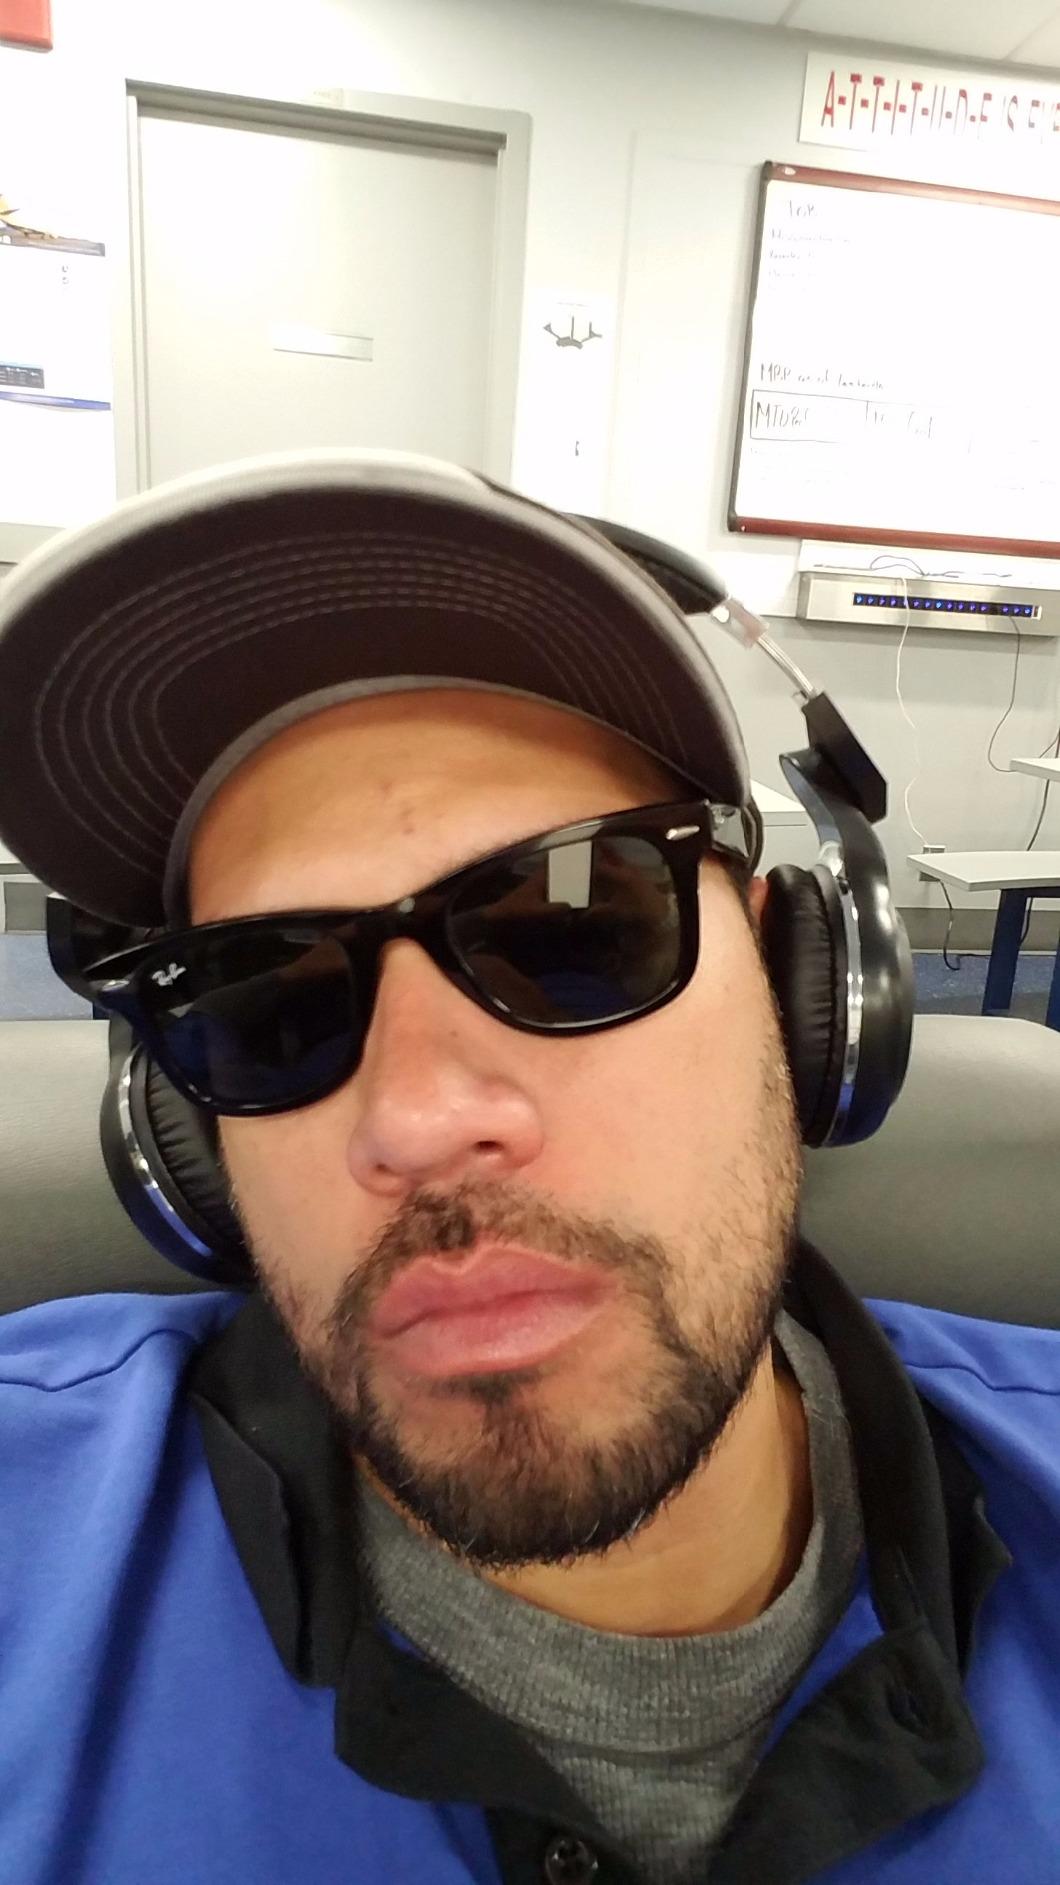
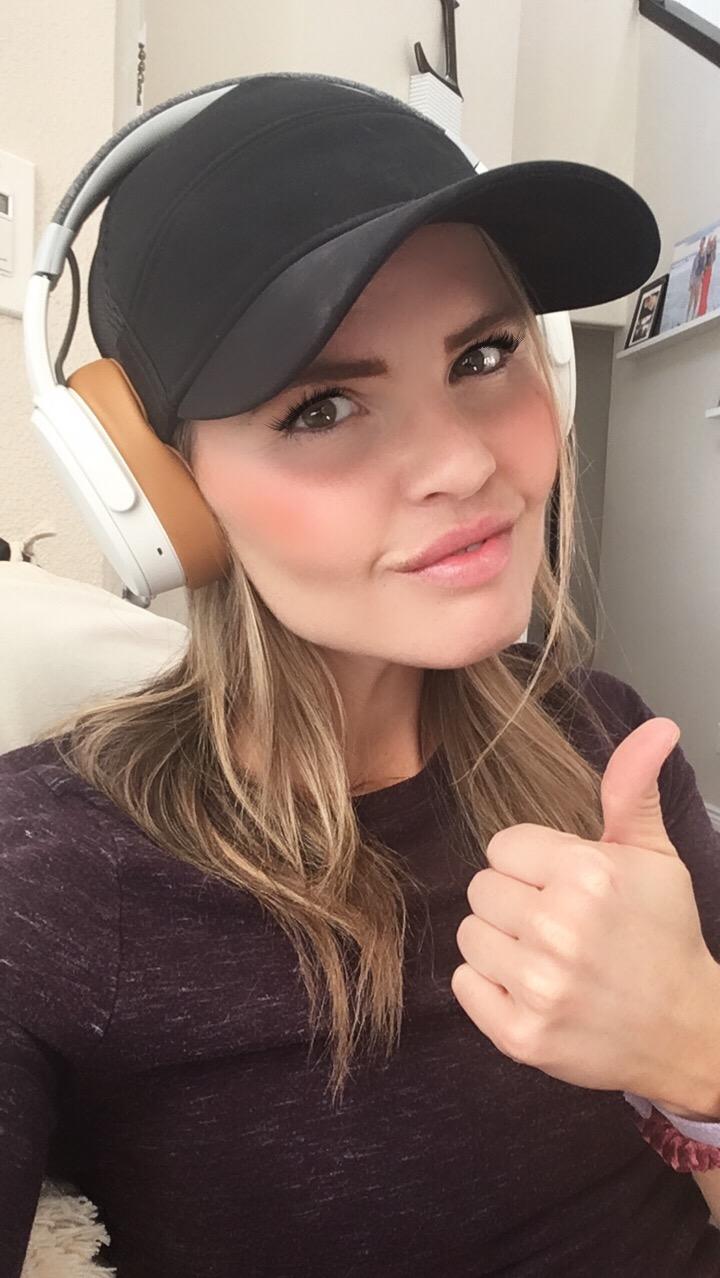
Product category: headphones
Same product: no